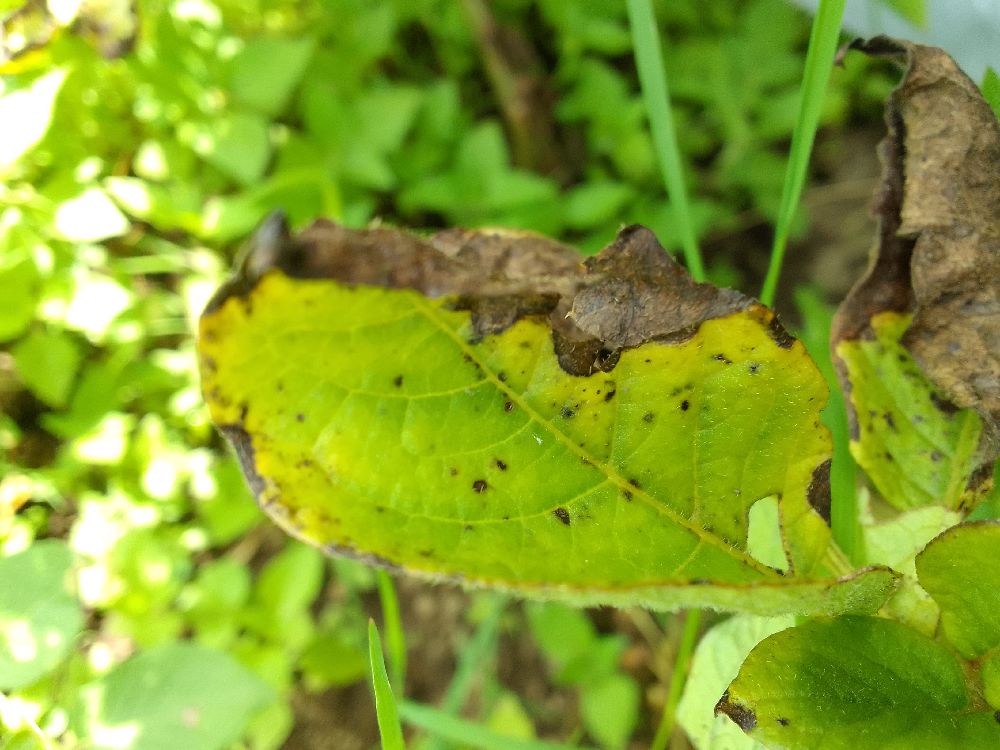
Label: Early blight